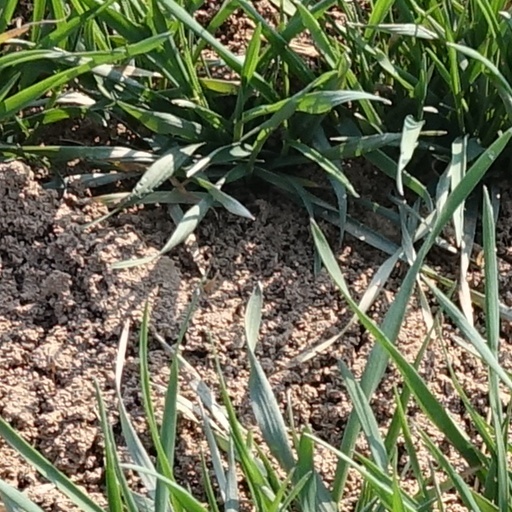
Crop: wheat